Razor

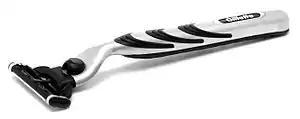
A modern safety razor with an exchangeable cartridge

In 1960, stainless steel blades which could be used more than once became available, reducing the cost of safety-razor shaving. The first such blades were made by the Wilkinson firm, famous maker of ceremonial swords, in Sheffield. Soon Gillette, Schick, and other manufacturers were making stainless steel blades.